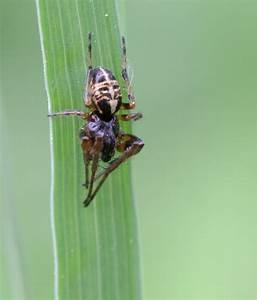
spider